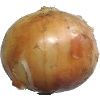
Label: white_onion